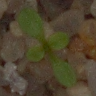
Label: shepherds_purse